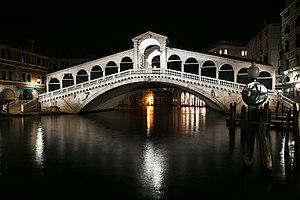
Antonio da Ponte est un architecte et un ingénieur Suisse-Italien fameux par sa reconstruction du pont du Rialto à Venise.